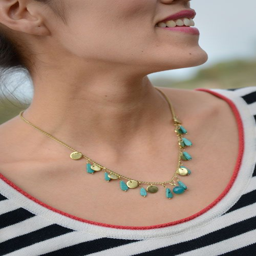
handmade by a fair trade artisan group that creates avenues of employment for economically disadvantaged artisans in the home - based sector .